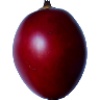
Label: tamarillo